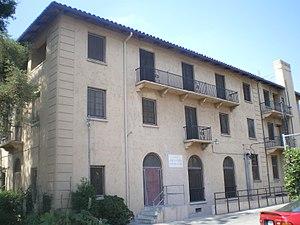
Le Hollywood Studio Club est un dortoir situé à Hollywood créé en 1916 et dirigé par la YMCA. Jusqu'à sa fermeture en 1975, il héberge environ 10 000 femmes du milieu du cinéma, notamment des personnalités comme Marilyn Monroe, Ayn Rand, Donna Reed, Kim Novak, Rita Moreno, Barbara Eden et Sharon Tate. Fonctionnant comme une sorte de sororité, il faisait aussi office de refuge pour celles qui souhaitaient échapper aux producteurs libidineux du monde du cinéma.